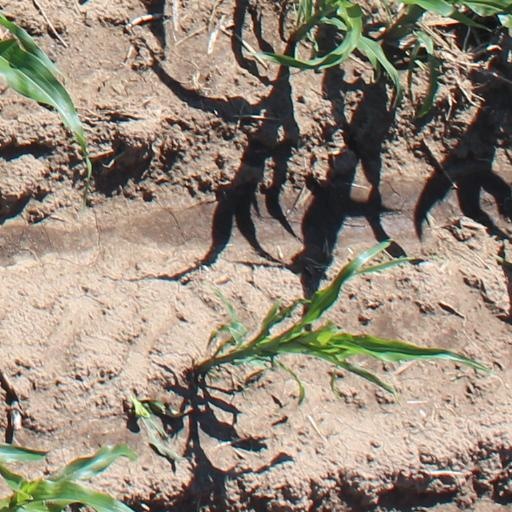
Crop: maize; corn